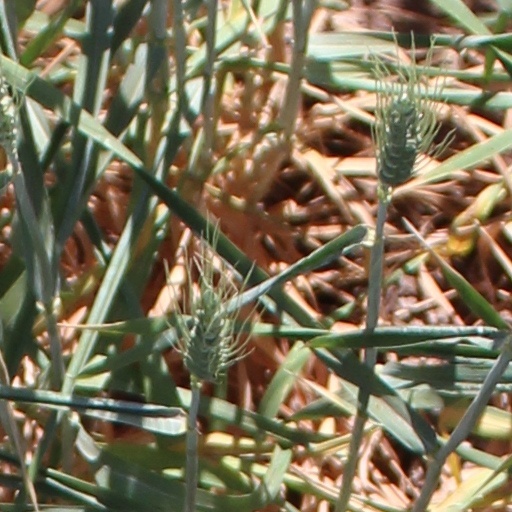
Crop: wheat